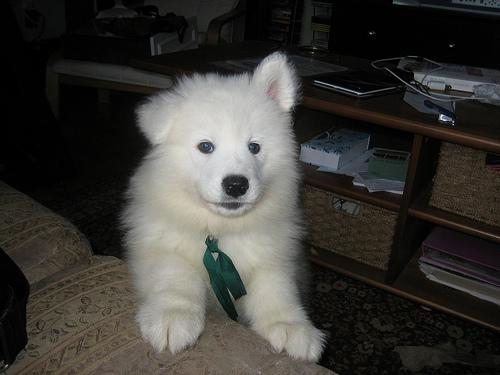
Breed: samoyed